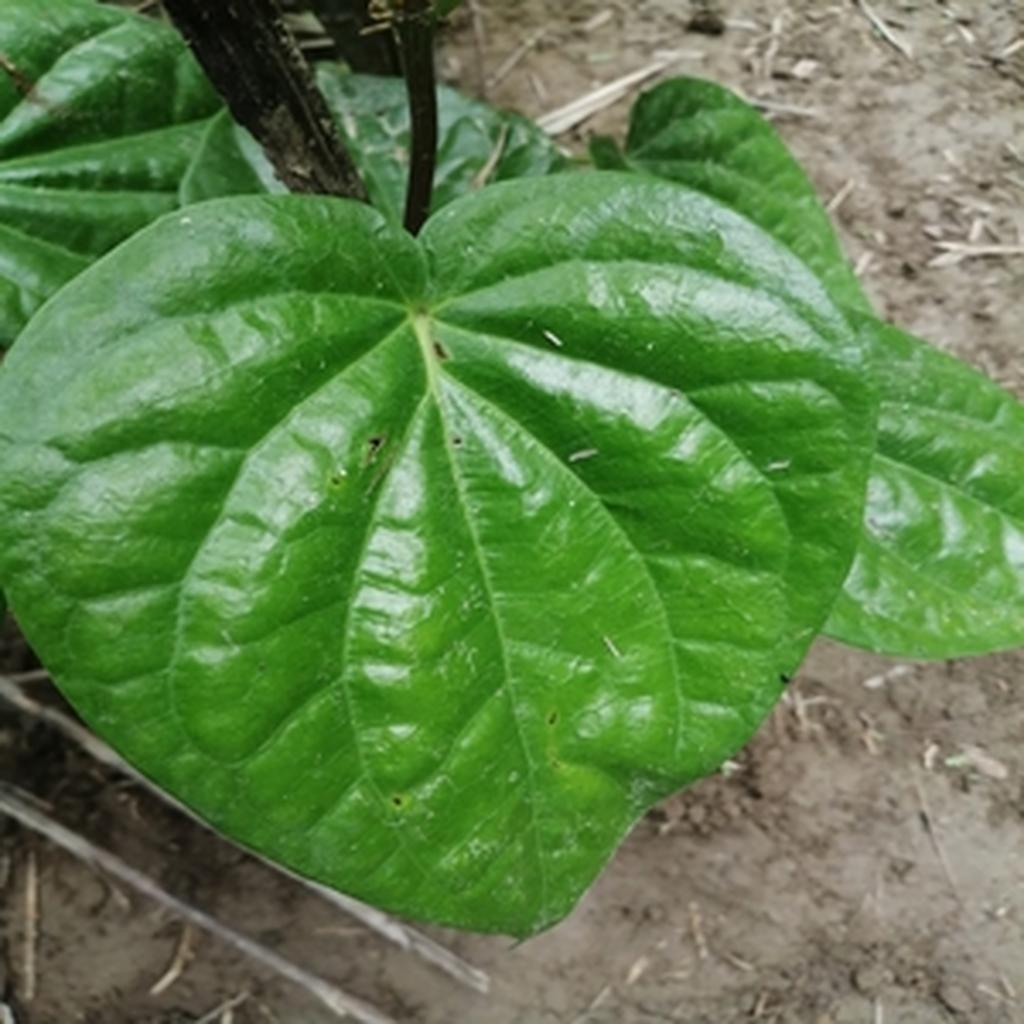
Label: Healthy_Leaf